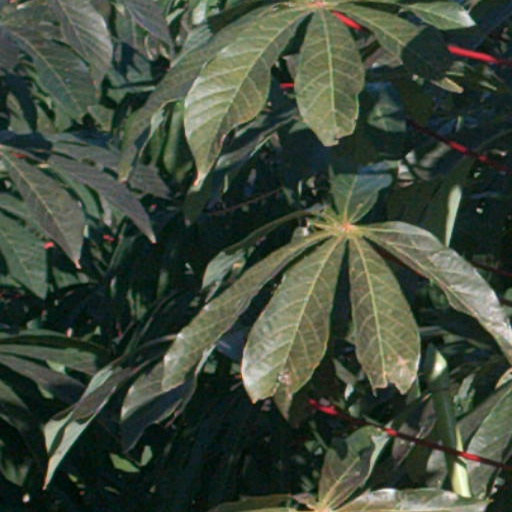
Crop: cassava